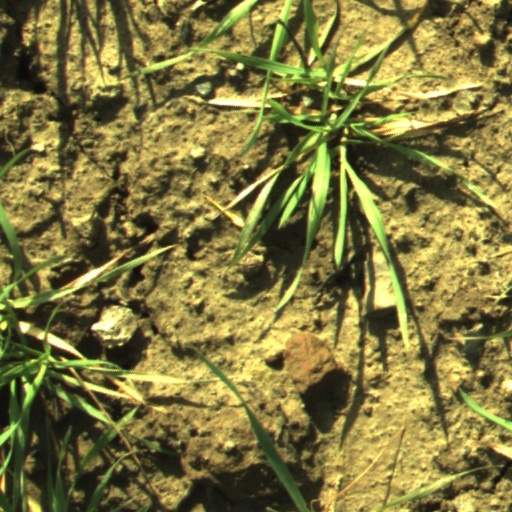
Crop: wheat